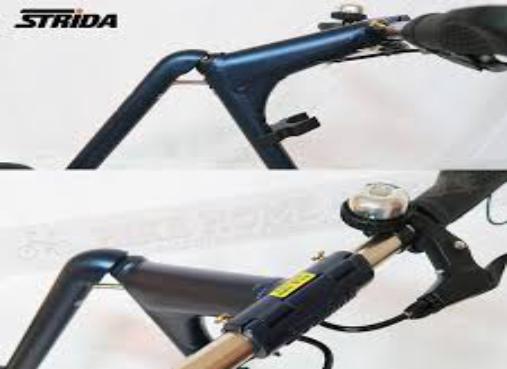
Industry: Sports